Des Moines, Iowa

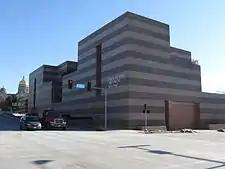
The State of Iowa Historical Museum is near the state capitol in Des Moines' East Village.

Arising in the east and facing westward toward downtown, the Iowa State Capitol building with its , 23-karat gold leafed dome towering above the city is a favorite of sightseers. Four smaller domes flank the main dome. The Capitol houses the governor's offices, legislature, and the old Supreme Court Chambers. The ornate interior also features a grand staircase, mural "Westward", five-story law library, scale model of the USS "Iowa", and collection of first lady dolls. Guided tours are available.